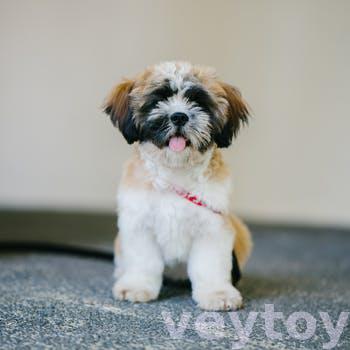
Label: Watermark